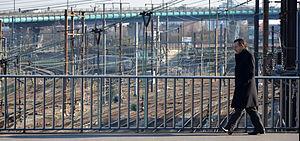
Paysage intra-urbain (avec voie routière urbaine - Périphérique de Lille) surélevée) et voies ferrées situé à l'arrière de la Gare SNCF de Lille-Flandres (février 2015)
Le paysage urbain est un paysage situé en ville. Le paysage urbain est majoritairement marquée par une anthropisation marquée de l'environnement, mais peut également être fortement végétalisé dans certaines banlieues aisées peu denses, ou dans des parcs urbains.